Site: brandenburg
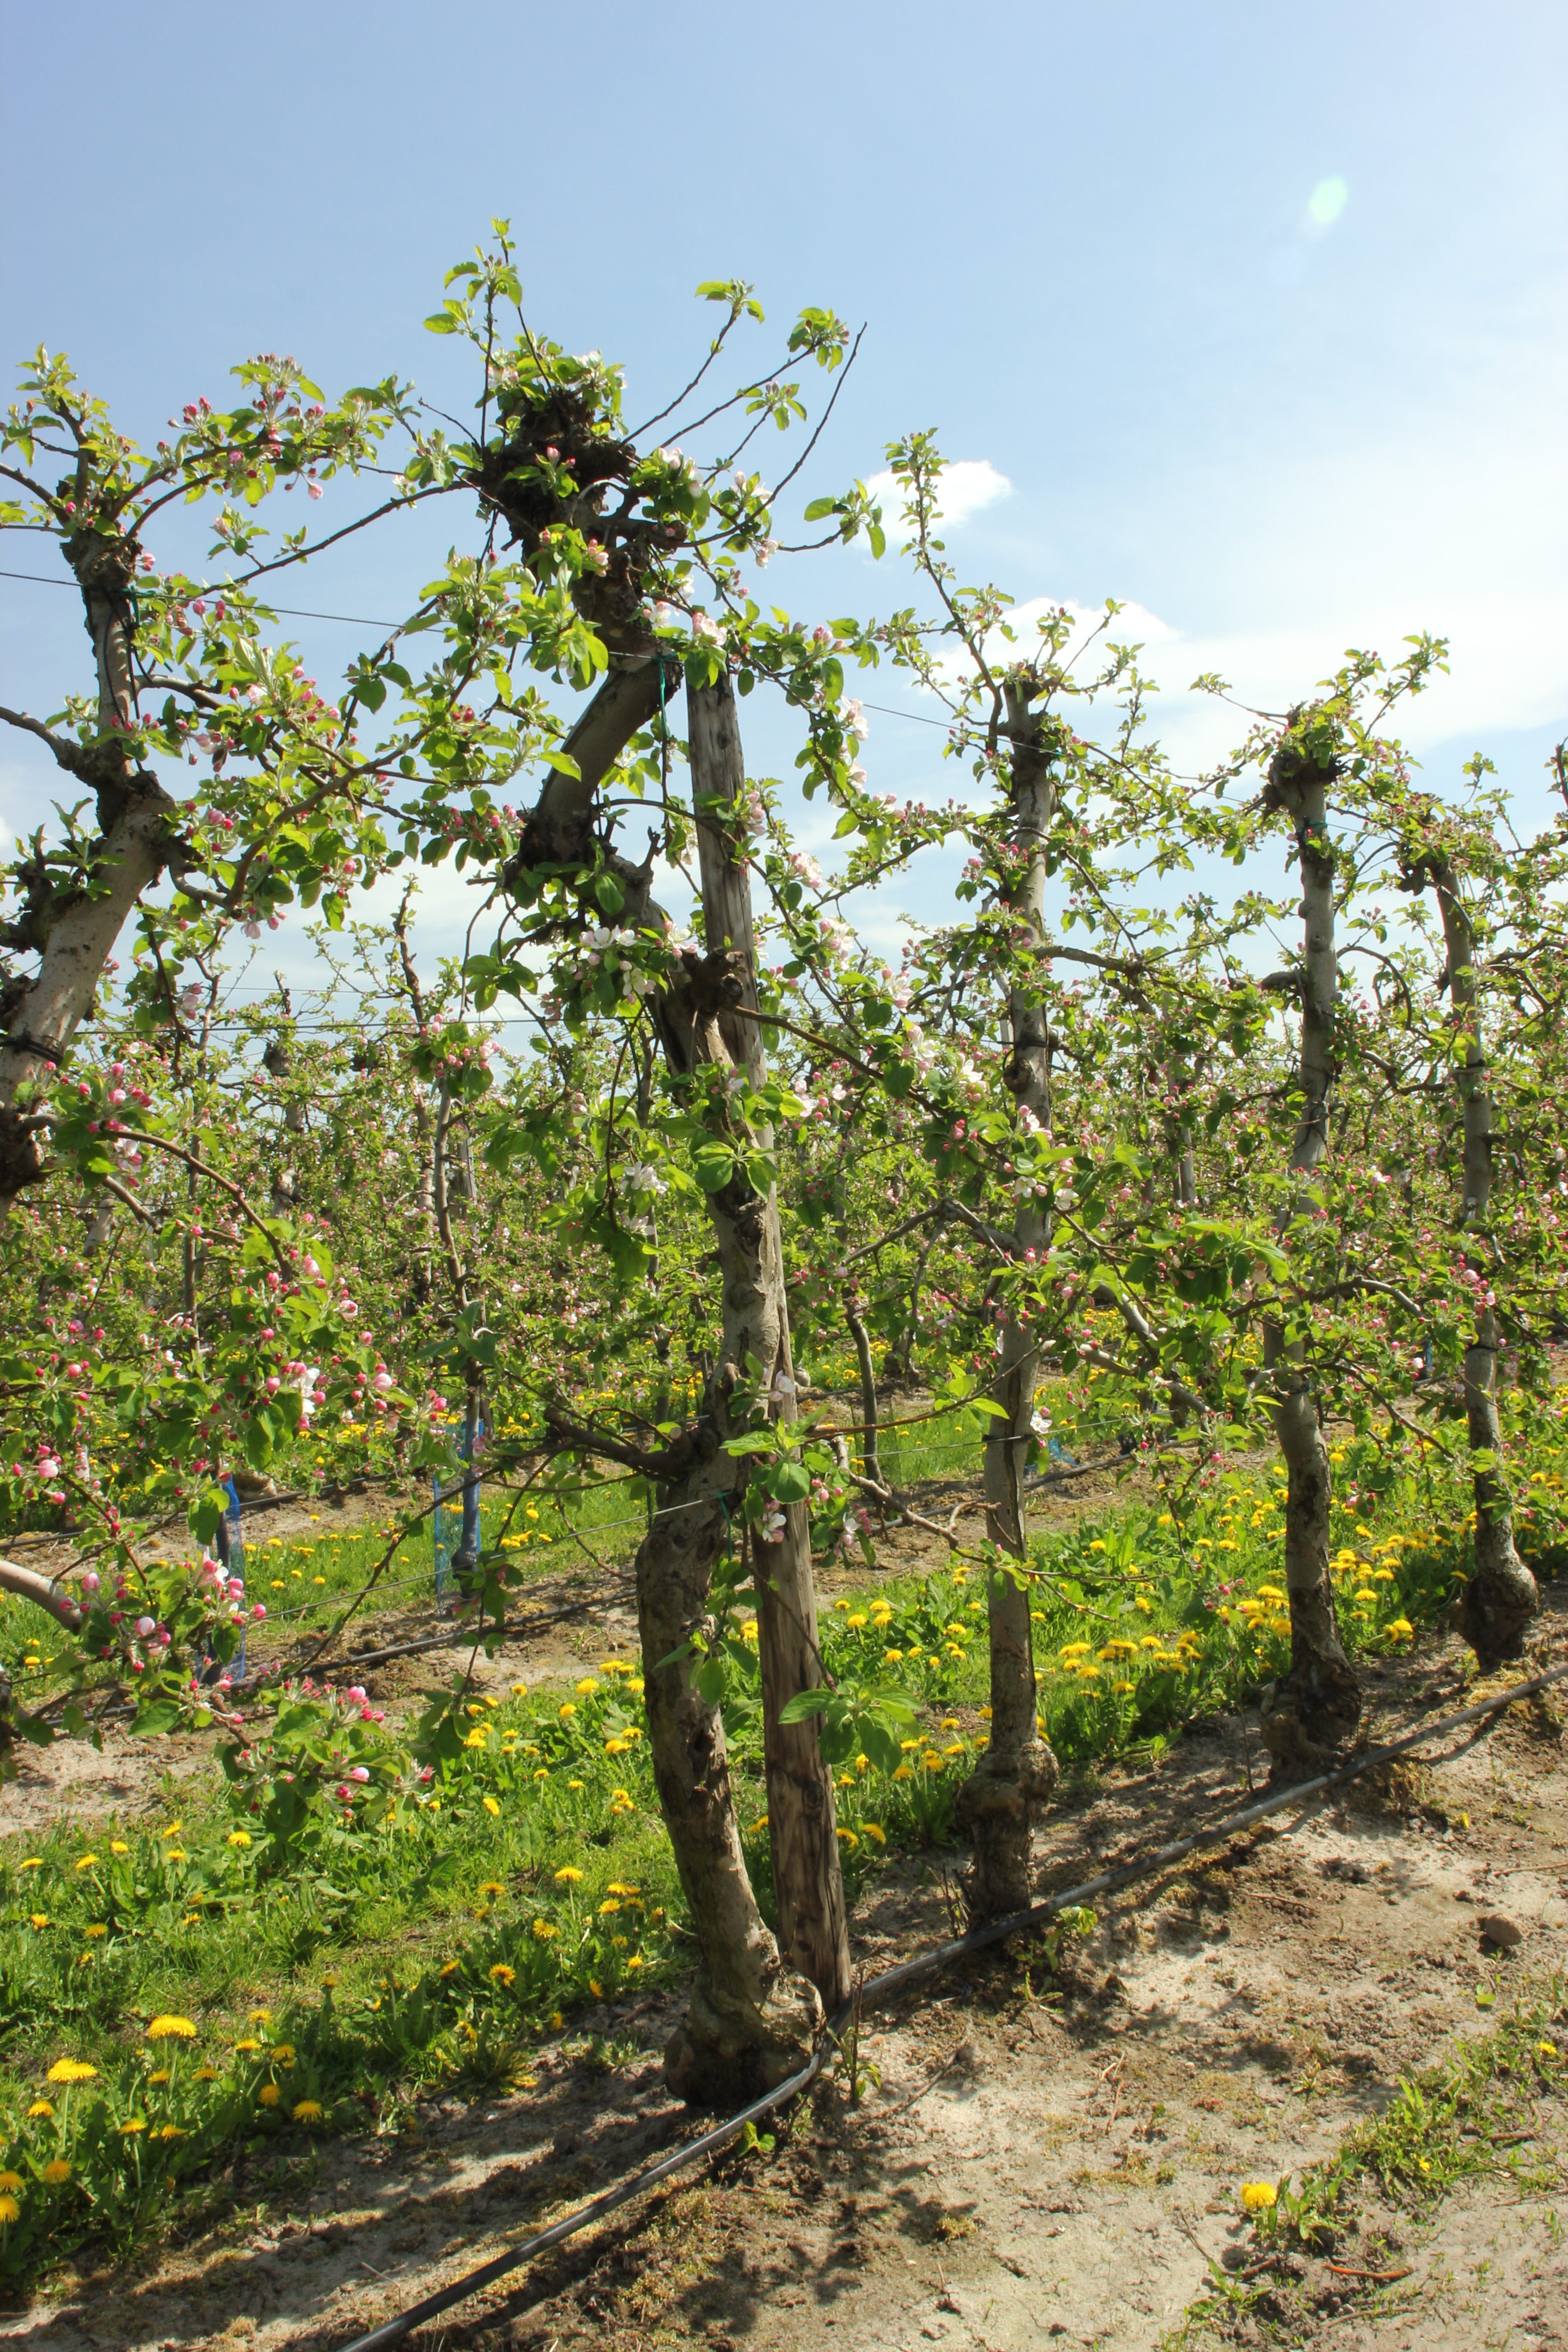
Growth stage (BBCH 57): Inflorescence emergence